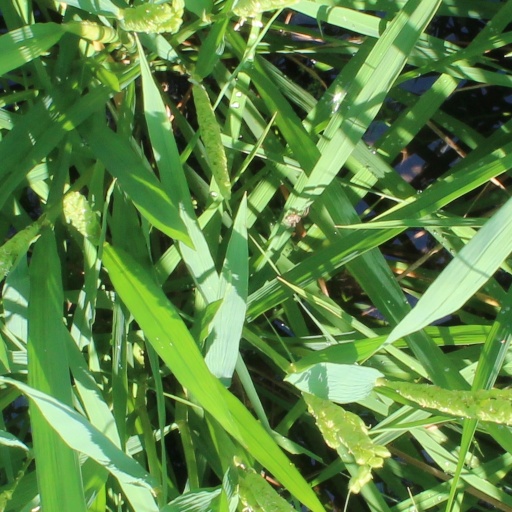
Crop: rice